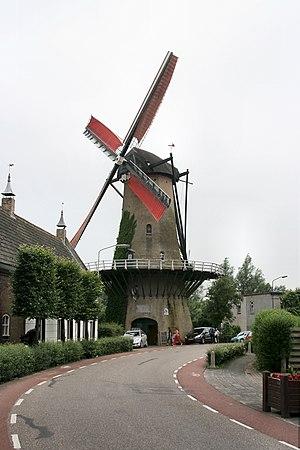
Cet article recense les moulins à vent de la province de Brabant-Septentrional, aux Pays-Bas.